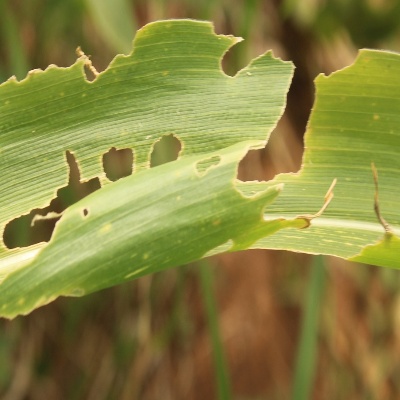
Crop: Maize
Condition: fall armyworm